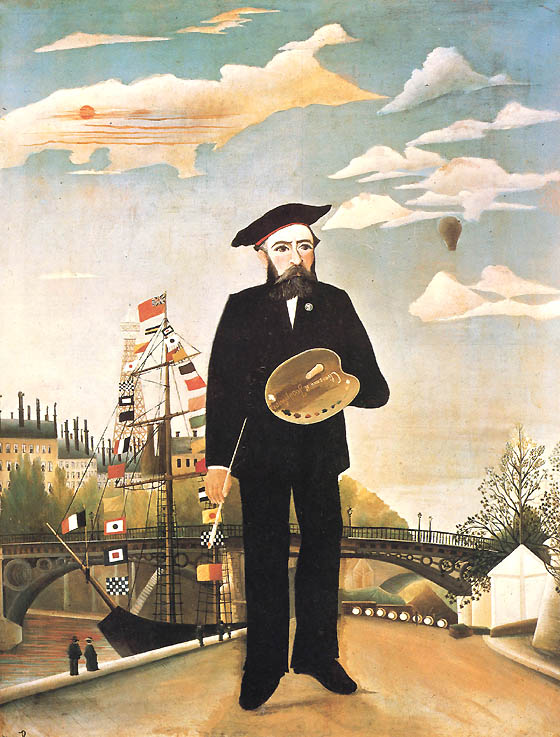
อ็องรี รูโซ

อ็องรี ฌูว์เลียง เฟลิกซ์ รูโซ (; 21 พฤษภาคม ค.ศ. 1844 - 2 กันยายน ค.ศ. 1910) Henri Rousseau biography at the Guggenhiem เป็นจิตรกรชาวฝรั่งเศสของสมัยศิลปะอิมเพรสชันนิสม์สมัยหลัง|อิมเพรสชันนิสม์สมัยหลังของคริสต์ศตวรรษที่ 19 ผู้มีลักษณะการเขียนแบบNaïve art|ศิลปะนาอีฟ (Naïve art) และ แบบPrimitivism|บรรพกาลนิยม (Primitivism) Artillerymen by Rousseau at the Guggenhiem รูโซเป็นที่รู้จักกันว่า “Le Douanier” (เจ้าหน้าที่ศุลกากร) ตามหน้าที่การงาน ระหว่างที่มีชีวิตอยู่รูโซก็ถูกเย้ยหยัน แต่ต่อมาก็เป็นที่นับถือในการที่เป็นผู้สอนตนเองผู้เป็นอัจฉริยะผู้เขียนภาพที่มีคุณภาพสูง Rousseau at the National Gallery of Art Henri Rousseau, 1844-1910 By Cornelia Stabenow pages 7 & 8
== เบื้องหลัง ==
อ็องรี รูโซเกิดที่เมืองลาวาล (จังหวัดมาแยน)|ลาวาลในบริเวณลุ่มแม่น้ำลัวร์ ครอบครัวมีอาชีพเป็นช่างประปา เมื่อยังเยาว์วัยก็ได้รับการศึกษาที่โรงเรียนประจำระดับมัธยมในลาวาลเองในฐานะนักเรียนไปกลับ หลังจากบิดาไปเป็นหนี้จนถูกยึดบ้าน รูโซเป็นนักเรียนระดับปานกลางในวิชาทั่วไป แต่ได้รับรางวัลทางด้านการวาดภาพและดนตรี"Henri Rousseau", (1979), Dora Vallier ต่อมารูโซก็ทำงานเป็นทนายความและศึกษากฎหมาย แต่ก็ “ไปทำผิดกฎหมายเล็กน้อย แต่ก็เลี่ยงไปเป็นทหาร”"Masterworks at the Albright-Knox Art Gallery," (1999), first published as "125 Masterpieces from the Collection of the Albright-Knox Art Gallery"(1987), Karen Lee Spaulding, general editor, page 72 อยู่เป็นเวลาสี่ปีเริ่มตั้งแต่ ค.ศ. 1863 เมื่อบิดาเสียชีวิตรูโซก็ย้ายไปรับราชการอยู่ในปารีสในปี ค.ศ. 1868 เพื่อไปเลี้ยงดูแม่ที่เป็นหม้าย ในปี ค.ศ. 1871 รูโซก็ได้รับการเลื่อนตำแหน่งขึ้นเป็นพนักงานเก็บภาษี และเริ่มทำการเขียนภาพอย่างจริงจังเมื่ออายุได้สี่สิบกว่าๆ พออายุได้ 49 ก็ลาออกจากราชการมาเป็นจิตรกรเต็มตัวSmith, Roberta (2006) "Henri Rousseau: In imaginary jungles, a terrible beauty lurks" "The New York Times", 14 July 2006. เมื่อภรรยาเสียชีวิตในปี ค.ศ. 1888 รูโซก็แต่งงานใหม่
รูโซอ้างว่า “ไม่มีผู้สอนแต่อย่างใด นอกไปจากธรรมชาติ” แต่ก็ยอมรับว่าได้รับ “คำแนะนำ” จากศิลปะสถาบัน|จิตรกรศิลปะสถาบัน, เฟลิกซ์ โอกุสต์-เคลมงต์ และ Jean-Léon Gérôme|ฌอง-เลยง เฌโรม Henri Rousseau, 1844-1910 By Cornelia Stabenow page 16 แต่ตามความเป็นจริงแล้วรูโซก็เป็นผู้ที่เรียนรู้การเขียนจิตรกรรมด้วยตนเอง และเขียนในลักษณะที่เรียกว่าเป็นแบบบรรพกาล และ แบบนาอีฟ
== งานเขียน ==
ไฟล์:Rousseau09.jpg|thumb|left|120 px|“ภาพเหมือนตนเอง”, ค.ศ. 1890
ภาพที่เป็นที่รู้จักกันดีที่สุดหลายภาพเป็นภาพป่าดิบ แม้ว่ารูโซเองจะไม่เคยออกจากฝรั่งเศสไปเห็นป่าดิบด้วยตาของตนเองก็ตาม ข่าวลือโดยผู้ที่ชื่นชมที่ว่าเมื่อรูโซรับราชการเป็นทหารแล้วมีส่วนเกี่ยวข้องกับการรุกรานเม็กซิโกก็ไม่มีมูลแต่อย่างใด แรงบันดาลใจของภาพเขียนมาจากหนังสือที่มีภาพประกอบ และสวนพฤกษชาติในกรุงปารีส และภาพสัตว์ป่า แต่รูโซก็มีโอกาสได้สนทนากับทหารผู้มีส่วนเกี่ยวข้องกับการรุกรานเม็กซิโก และได้ฟังเรื่องราวต่างที่ทหารได้ไปประสบมาในประเทศกึ่งร้อน รูโซกล่าวกับนักวิพากษ์ศิลป์อาร์เซเน อเล็กซองเดรว่าเมื่อได้ไปเยี่ยมชมJardin des Plantes|สวนพฤกษชาติว่าเมื่อเข้าไปในเรือนกระจกตนเองก็จะเห็นต้นไม้ที่แปลกจากดินแดนอันห่างไกล ที่ทำให้มีความรู้สึกว่าเหมือนอยู่ในฝัน
นอกจากภาพเขียนที่แปลกตาแล้ว รูโซก็เขียนภาพของบ้านเมืองและปริมณฑลของปารีสที่มีขนาดเล็กกว่าด้วย รูโซอ้างว่าเป็นผู้ริเริ่มแนวการเขียนภาพประเภทใหม่ที่เรียกว่า “ภาพเหมือนภูมิทัศน์” (portrait landscape) โดยเริ่มการเขียนทิวทัศน์ของบริเวณต่างในกรุงปารีสที่ชอบ และเขียนภาพคนไว้ด้านหน้าของภาพ
== ปฏิกิริยาต่อผลงาน ==
ลักษณะการวาดของรูโซที่ดูราบและที่มีลักษณะเหมือนวาดโดยเด็กทำให้ได้รับการวิจารณ์ และมักทำให้ผู้ดูออกจะตกตลึง หรือเย้ยหยัน Henri Rousseau, 1844-1910 By Cornelia Stabenow page 10 นักวิจารณ์กล่าวว่าแม้ว่าจะมีลักษณะที่ดูง่ายคล้ายการเขียนของเด็ก แต่ก็เป็นลักษณะที่แสดงความมีความสามารถสูง (sophistication) ในการเขียนลักษณะดังกล่าว
ไฟล์:Rousseau-Hungry-Lion.jpg|thumb|“"The Hungry Lion Throws Itself on the Antelope|สิงโตหิวกระโจนงับแอนทิโลป"”, ค.ศ. 1905
ตั้งแต่ปี ค.ศ. 1886 รูโซก็แสดงผลงานอย่างสม่ำเสมอที่สมาคมศิลปินอิสระ แม้ว่าในปีแรก ๆ ภาพเขียนจะไม่ได้รับการตั้งแสดงในที่เด่น แต่งานของรูโซก็มีผู้นิยมเพิ่มมากขึ้นเรื่อยๆ “"Tiger in a Tropical Storm (Surprised!)|เสือตื่นเหยื่อ"” แสดงในปี ค.ศ. 1891 เมื่อได้รับการวิพากษ์อย่างจริงจังเป็นครั้งแรกโดยFélix Vallotton|เฟลิกซ์ วาลโลต์ตองผู้กล่าวว่า: “ภาพ “"Tiger in a Tropical Storm (Surprised!)|เสือตื่นเหยื่อ"” ไม่ควรจะเป็นภาพที่ผู้ดูพลาดจากการชม ภาพนี้เป็นทั้งภาพแรกและภาพสุดท้าย” แต่กระนั้นก็ยังเป็นเวลาอีกกว่าสิบปีก่อนที่รูโซจะหันกลับมาวาดภาพป่าดงดิบอีก
ในปี ค.ศ. 1893 รูโซย้ายห้องเขียนภาพไปยังMontparnasse|มงปาร์นัสที่รูโซพำนักและทำงานจนกระทั่งเสียชีวิตในปี ค.ศ. 1910 Tate Modern | Past Exhibitions | Henri Rousseau | Artistic Circle at www.tate.org.uk ระหว่าง ค.ศ. 1897 รูโซเขียนงานชิ้นที่มีชื่อเสียงที่สุดชิ้นหนึ่งชื่อ “"La Bohémienne endormie|ยิบซีหลับ"” (La Bohémienne endormie)
ระหว่างปี ค.ศ. 1905 ภาพ “"The Hungry Lion Throws Itself on the Antelope|สิงโตหิวกระโจนงับแอนตีโลพ"” ได้รับการแสดงที่สมาคมศิลปินอิสระเคียงข้างกับงานของจิตรกรอาวองการ์ดชั้นนำเช่นอ็องรี มาติสซึ่งถือกันว่าเป็นปีแรกที่มีการแสดงภาพเขียนของลัทธิโฟวิสต์ ซึ่งภาพเขียนของรูโซอาจจะมีอิทธิพลต่อการตั้งชื่อลัทธิก็เป็นได้
ไฟล์:Henri Rousseau 011.jpg|thumb|left|“"หมองู"” ค.ศ. 1907
ในปี ค.ศ. 1907 รูโซได้รับจ้างโดยเบิร์ทเธอคองเทส เดอ โลเนย์มารดาของจิตรกรRobert Delaunay|โรแบร์ต เดอโลเนย์ให้เขียนภาพ “"หมองู"” (The Snake Charmer)
เมื่อบังเอิญไปเห็นภาพเขียนโดยรูโซถูกขายอยู่ตามถนนเพื่อจะเอาผ้าใบไปเขียนทับเป็นภาพใหม่ ปาโบล ปีกัสโซก็ทราบถึงคุณค่าของงานของรูโซทันทีและได้ไปทำความรู้จักกับรูโซ ในปี ค.ศ. 1908 ปีกัสโซก็จัดงานเลี้ยงกึ่งเป็นจริงเป็นจังในห้องเขียนภาพใน “"Le Bateau-Lavoir"” เพื่อเป็นเกียรติแก่รูโซ
หลังจากปลดเกษียณในปี ค.ศ. 1893 รูโซก็หารายได้เพิ่มเงินบำนาญจำนวนเล็กน้อยโดยการเล่นไวโอลินตามถนน และทำงานอยู่ชั่วระยะเวลาหนึ่งที่ “"Le petit journal"” ที่ได้มีโอกาสเขียนภาพหน้าปกหลายภาพ
ไฟล์:Henri Rousseau 005.jpg|thumb|“"ความฝัน"” ค.ศ. 1910
รูโซเสียชีวิตเมื่อวันที่ 2 กันยายน ค.ศ. 1910 ในโรงพยาบาลในกรุงปารีส ผู้ไปงานศพก็มีเพื่อนเจ็ดคนที่รวมทั้งจิตรกรPaul Signac|พอล ซียัค และ Manuel Ortiz de Zárate|มานูเอล ออร์ทีซ เดอ ซาราต, Robert Delaunay|โรแบร์ต เดอโลเนย์ และภรรยา Sonia Delaunay|ซอนยา เดอโลเนย์, ประติมากรConstantin Brancusi|คอนสแตนติน บรังคูซิ, เจ้าของบ้าน อาร์มองด์ เควาล และ กีโยม อาโปลีแนร์ ผู้เขียนบทอนุสรณ์สำหรับหินบนหลุมศพว่า:
“We salute you
Gentle Rousseau you can hear us
Delaunay his wife Monsieur Queval and myself
Let our luggage pass duty free through the gates
of heaven
We will bring you brushes paints and canvas
That you may spend your sacred leisure in the
light of truth Painting
as you once did my portrait
Facing the stars
lion and the gypsy”
== อนุสรณ์ ==
งานจิตรกรรมของรูโซมีอิทธิพลเป็นอันมากต่อศิลปินแวนการ์ดอีกหลายชั่วคนต่อมา ที่เริ่มต้นด้วยปีกัสโซ และJean Hugo|ฌอง อูโก, Fernand Léger|แฟร์นองด์ เลแชร์ และ Max Beckmann|แม็กซ์ เบ็คมันน์ และ ลัทธิเหนือจริง ตามความเห็นของโรเบิร์ตา สมิธนักวิพากษ์ศิลปะของ “"เดอะนิวยอร์กไทมส์"” “ตัวอย่างเช่นภาพเหมือนตนเองอันน่าทึ่งของเบ็คมันน์ มีรากฐานมาจากลักษณะการเขียนอันเข้มข้นของภาพเหมือนของนักเขียนPierre Loti|ปิแยร์ โลตีโดยรูโซ”
ลักษณะของภาพของภาพยนตร์แอนิเมชันเรื่อง “"Kirikou and the Sorceress"” โดย Michel Ocelot ที่สร้างในปี ค.ศ. 1998 ก็มีอิทธิพลบางส่วนมาจากงานเขียนของรูโซ โดยเฉพาะฉากที่เป็นป่า
== ระเบียงภาพ ==
ไฟล์:Henri Rousseau - A Carnival Evening.jpg|“ค่ำวันคาร์นิวาล”ค.ศ. 1886พิพิธภัณฑ์ศิลปะฟิลาเดลเฟีย, ฟิลาเดลเฟีย
ไฟล์:Henri Rousseau 010.jpg|“La Bohémienne endormie|ยิบซีหลับ”ค.ศ. 1897Museum of Modern Art|พิพิธภัณฑ์ศิลปะสมัยใหม่, นครนิวยอร์ก
ไฟล์:Douanier Rousseau tour Eiffel.jpg|“La tour Eiffel peinte par Henri Rousseau”ค.ศ. 1898, พิพิธภัณฑ์วิจิตรศิลป์ฮิวสตัน, ฮิวสตัน
ไฟล์:Henri Rousseau - Exotic Landscape.jpg|“Exotic Landscape”ค.ศ. 1908
ไฟล์:Henri Rousseau - Fight Between a Tiger and a Buffalo.jpg|“การต่อสู้ระหว่างเสือกับควาย”ค.ศ. 1908พิพิธภัณฑ์ศิลปะคลีฟแลนด์, คลีฟแลนด์
ไฟล์:Henri Rousseau - Combat of a Tiger and a Buffalo.jpg|“การต่อสู้ระหว่างเสือกับควายในป่าเมืองร้อน”ค.ศ. 1908-1909พิพิธภัณฑ์เฮอร์มิทาจ, เซนต์ปีเตอร์สเบิร์ก
ไฟล์:Henri Rousseau - The Flamingoes.jpg|“เฟลมมิงโก”ค.ศ. 1907
ไฟล์:Henri Rousseau - The Football Players.jpg|“คนเล่นฟุตบอล”ค.ศ. 1908พิพิธภัณฑ์ โซโลมอน อาร์. กุกเกนไฮม์, นครนิวยอร์ก
ไฟล์:Henri Rousseau - Bouquet of Flowers (Tate Gallery).jpg|“ช่อดอกไม้”ค.ศ. 1910หอศิลป์เทท, ลอนดอน
== อ้างอิง ==
*Much of the information in this article was taken from "Henri Rousseau Jungles in Paris", The Tate Gallery, pamphlet accompanying the 2005 exhibition.
== หนังสือเกี่ยวกับรูโซ ==
*"The Banquet Years", by Roger Shattuck (includes an extensive Rousseau essay)
*"Henri Rousseau", 1979, Dora Vallier (general illustrated essay)
*"Henri Rousseau", 1984, The Museum of Modern Art New York (essays by Roger Shattuck, Henri Béhar, Michel Hoog, Carolyn Lanchner, and William Rubin; includes excellent color plates and analysis)
== ดูเพิ่ม ==
* ศิลปะอิมเพรสชันนิสม์สมัยหลัง
== แหล่งข้อมูลอื่น ==
* www.HenriRousseau.org 118 works by Henri Rousseau
* Henri Rousseau: Jungles in Paris, at the National Gallery of Art
* Rousseau text written for young readers Brief introduction to the artist's life and art. Entry contains links to two large reproductions of Rousseau paintings in the National Gallery of Art, a 4th grade lesson relating Rousseau's paintings to ecology, and hands-on activities suitable for classroom or home study.
* Henri Rousseau: A Jungle in Paris
* Ten Dreams Galleries
* "The Sleeping Gypsy" in the MoMA Online Collection
หมวดหมู่:บุคคลที่เกิดในปี พ.ศ. 2387
หมวดหมู่:จิตรกรชาวฝรั่งเศส
หมวดหมู่:จิตรกรในคริสต์ศตวรรษที่ 19
หมวดหมู่:จิตรกรลัทธิประทับใจยุคหลัง
หมวดหมู่:บุคคลจากจังหวัดมาแยน